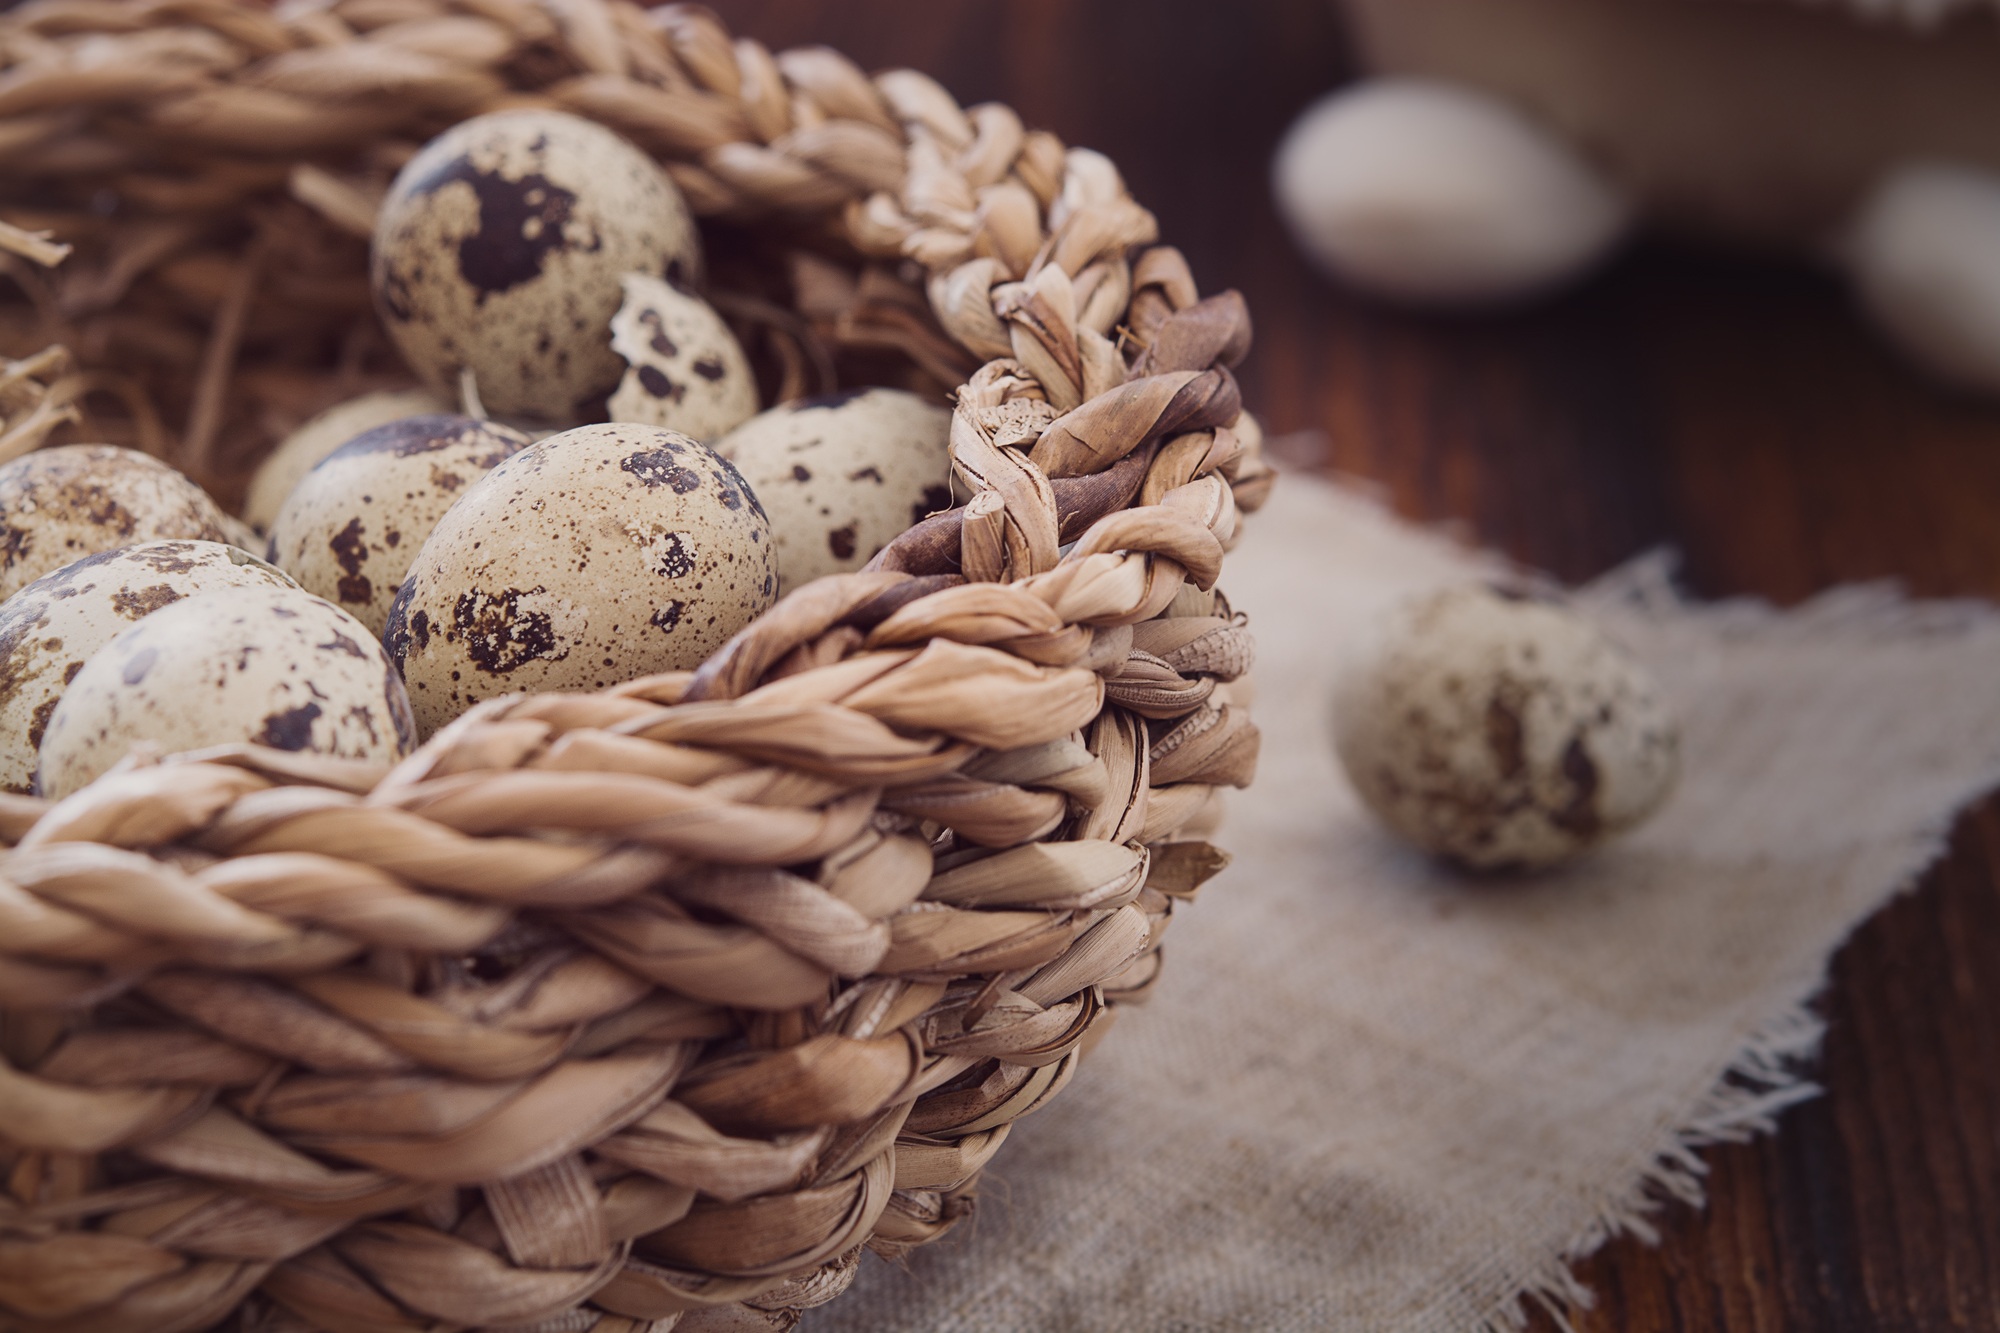
flower, food, produce, basket, close, egg, close up, easter, natural product, flavor, quail eggs, small eggs, grass family